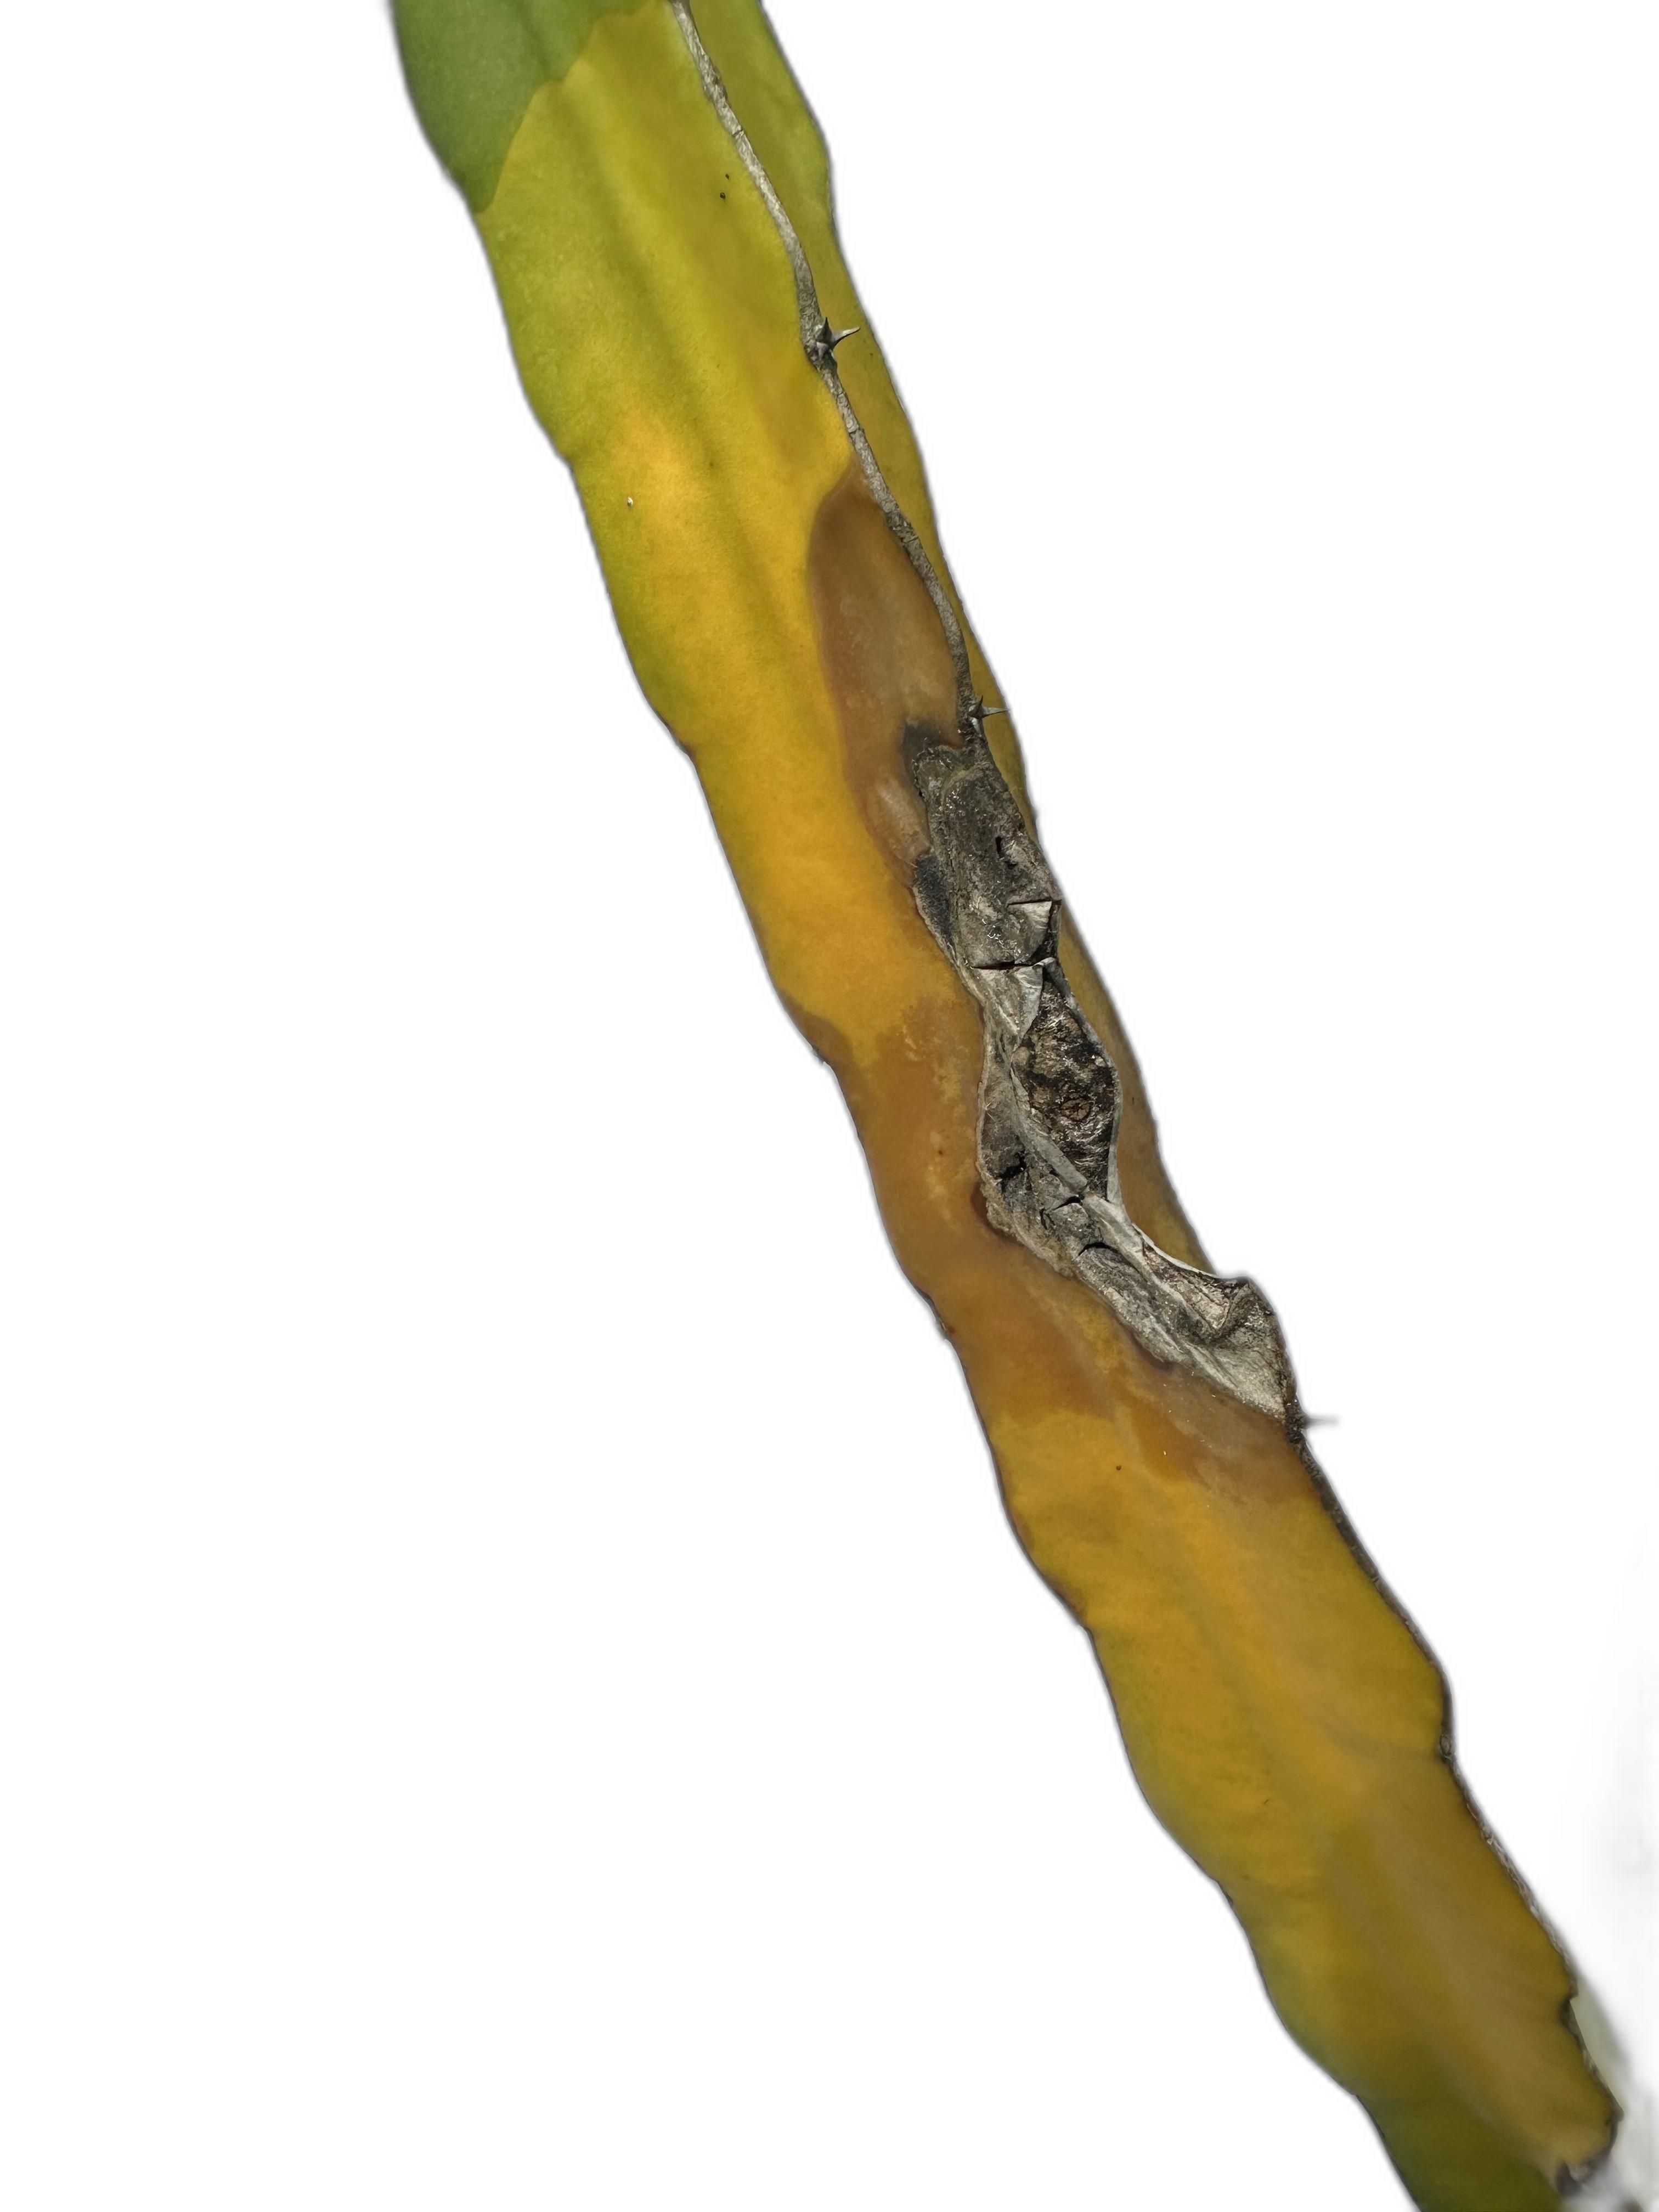
Label: Bad leaf